Garmisch-Partenkirchen

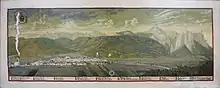
Panorama of Garmisch by Valentin Gappnigg

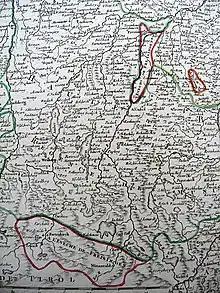
18th-century map showing the County of Werdenfels with Garmisch and Partenkirchen

The George C. Marshall European Center for Security Studies is also located in Garmisch-Partenkirchen. The Marshall Center is an internationally funded and mostly U.S.-staffed learning and conference centre for governments from around the world, but primarily from the former Soviet Union and Eastern European countries. It was established in June 1993, replacing the U.S. Army Russian Institute. Near the Marshall Center is the American Armed Forces Recreation Centers (Edelweiss Lodge and Resort) in Garmisch that serves U.S. and NATO military and their families. A number of U.S. troops and civilians are stationed in the town to provide logistical support to the Marshall Center and Edelweiss Recreation Center. The German Centre for Pediatric and Adolescent Rheumatology, the largest specialized centre for the treatment of children and adolescents with rheumatic diseases in Europe, has been active in Garmisch-Partenkirchen since 1952.